Bäumlersklippe

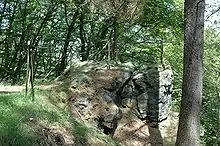
The Bäumlersklippe in 2007

The Bäumlersklippe is a crag and one of the so-called "Harzklippen" (Harz rock formations) in the Harz National Park southwest of Ilsenburg.